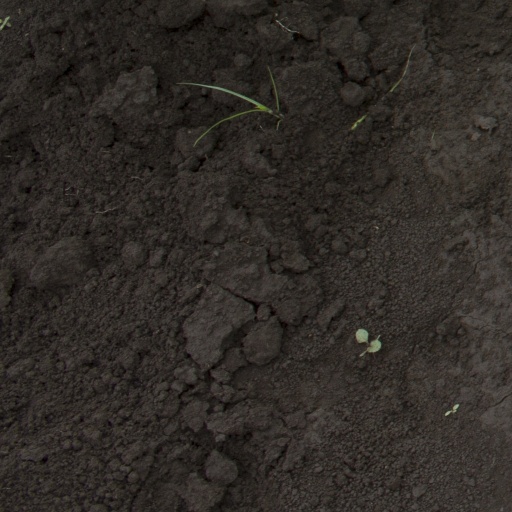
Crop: soybean